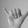
ASL letter: Y